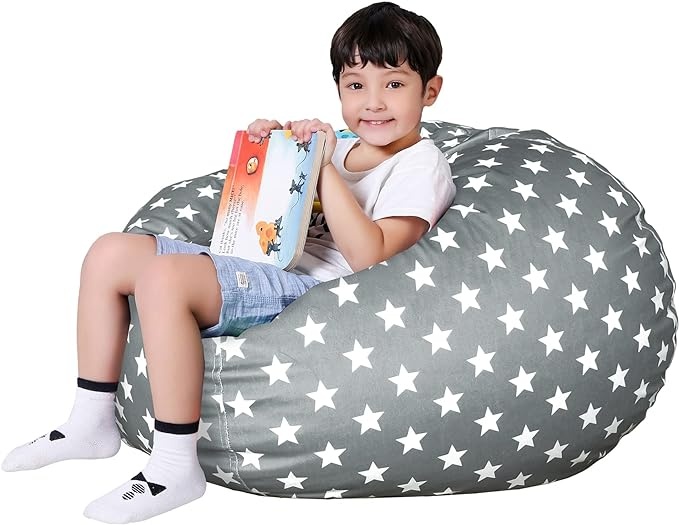
Lukeight Stuffed Animal Storage Bean Bag Chair Cover for Kids, Zipper Beanbag Chair Cover for Organizing Toddler and Kids' Rooms Plush Toys (Stars Gray Velvet, X-Large)
About This Velvet Bean Bag Cover Only: You will like this concept of using stuffed animals, pillows, and blankets as the filling. Creative solution for managing stuffed animal clutter that is popular with both kids and parents, as turns your soft animals into a bean bag chair, a great way to keep the room tidy while also providing a fun and cozy place to sit and play or read for kids and adults Luxury and soft velvet fabric with double stitching that the tightly woven structure of it provides excellent resistance to wear and tear. It has more structure than a regular flimsy bean bag. So this stuffed animal storage bean bag chair cover will hold up great with your kids, withstand them playing with it Great Stuffed Animal Storage: X-Large size bean bag chair cover at 31" and could hold up to 90 small stuffed animals toys (Not Included). The cute design adds a charming touch to the room. And cool patterns to choose from Friendly Design: Stuffed animal storage bean bag with sturdy zipper stood up to repeatedly opening and closing and easy to fill up and remove stuffed animals when needed. It also has a very sturdy handle on the top to easily move the bean bag around. The best storage equipment is a beanbag chair for kids rooms Perfect Gifts for Boys and Girls: Stylish and fun stuffed animal bean bag storage are best gifts for kids, teens, mom, family and friends. It’s also the great choice for birthday gifts, Mother's Day gifts, Halloween gifts, Christmas gifts, Thanksgiving Day gifts, Easter gifts, and any occasion. Create joyful spaces and happy places for families Overview Brand : Lukeight Material : Velvet Color : Stars Gray Velvet Product Dimensions : 31"L x 31"W x 22"H Special Feature : Large Capacity, Machine Washable, Lifetime Guarantee, Handle, Durable, Easy Room Décor Recommended Uses For Product : Toys Closure Type : Zipper Shape : Round Number of Items : 1 Size : X-Large
Brand: Lukeight
Category: Furniture > Chairs > Bean Bag Chairs